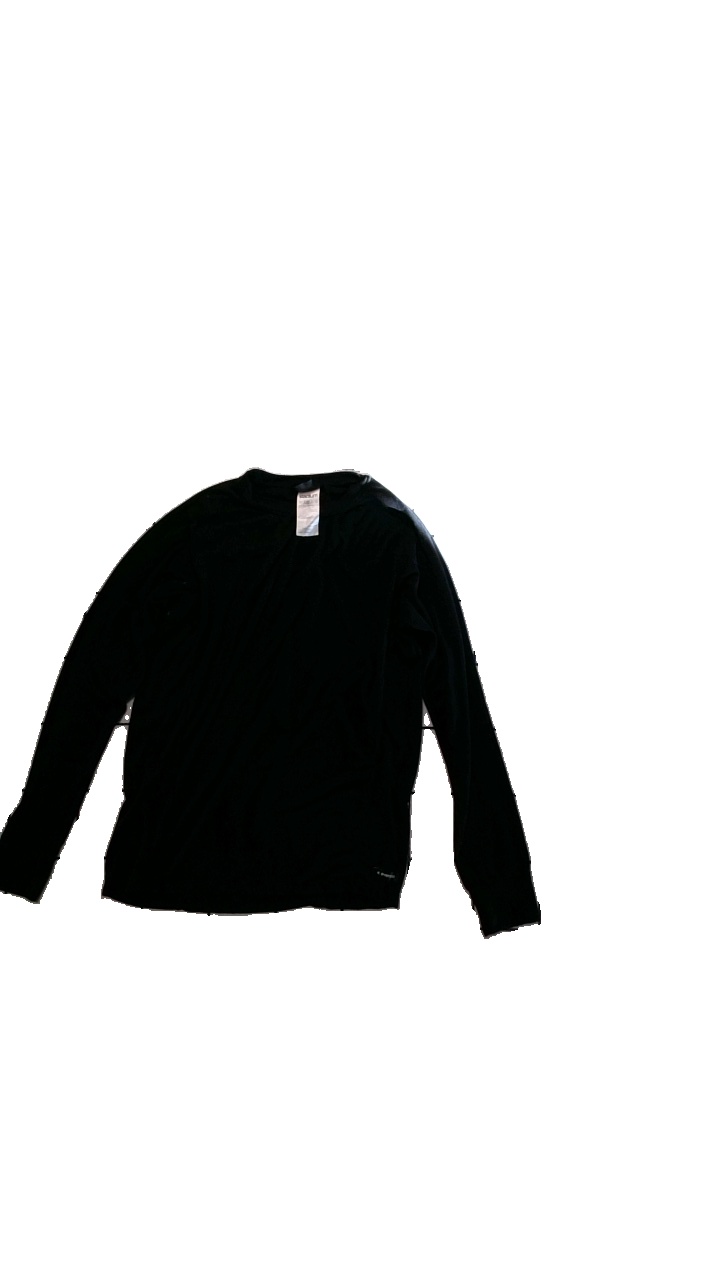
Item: Top (Unisex)
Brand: Everest
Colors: Black
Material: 95% polyester, 5% elastane
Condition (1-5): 4
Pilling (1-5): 3
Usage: Export
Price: <50